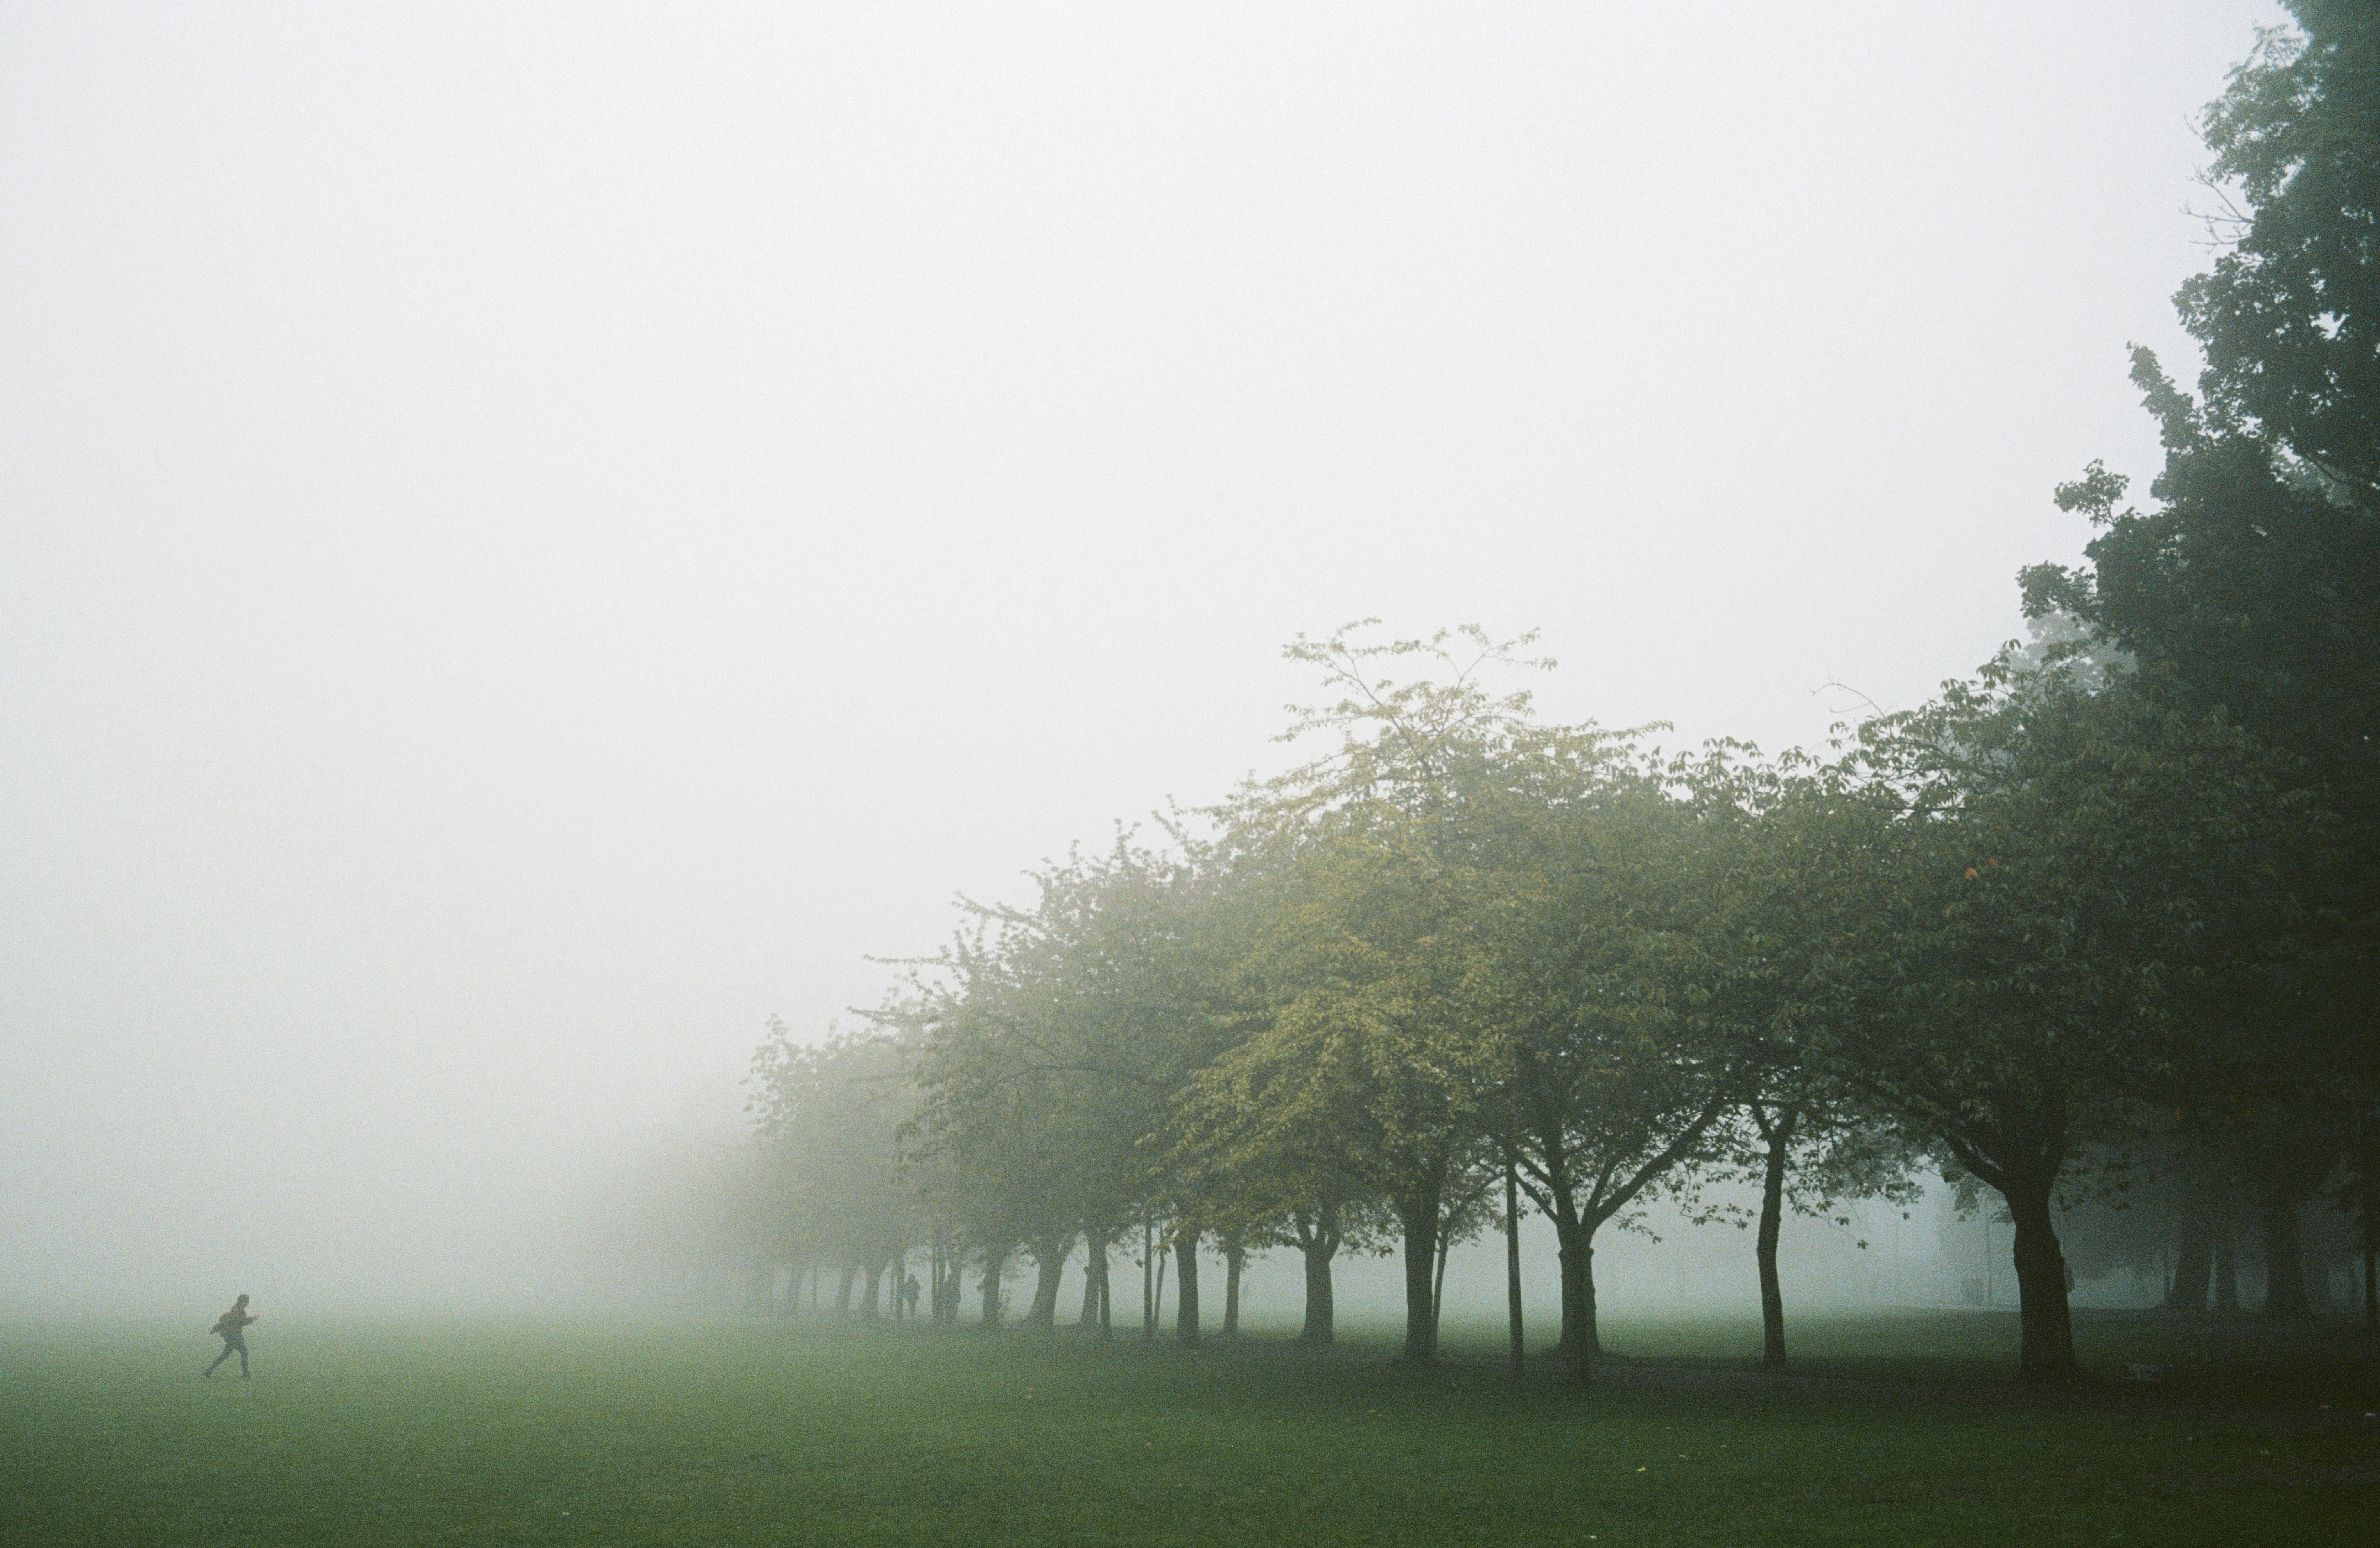
tree, nature, grass, fog, mist, sunlight, morning, dawn, atmosphere, weather, haze, rural area, atmospheric phenomenon, woody plant